Chew Magna

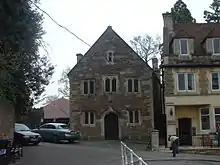
The Old School Room, Chew Magna

Next to the church is the Church House, which is also known as the Old School Room. The upstairs room was the local school from the mid or early 15th century, with the village poorhouse below. This has been a venue for social activity in the village and in 1971 underwent major renovation. It is a Grade II* listed building. Also close to the church is Chew Court, which was originally a bishop's palace. It was largely rebuilt in 1656, from which a little survives as the Chew Court of today including an Elizabethan doorway with Doric pilasters. The room over the gatehouse is said to have been used as a court-room, with the turrets used for holding prisoners. Chew Court is a Grade II* listed building.